Jorge Camacho (writer)

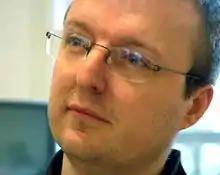
Jorge Camacho in 2007

Jorge Camacho Cordón (born 18 November 1966, Zafra) is a writer in Esperanto and Spanish.